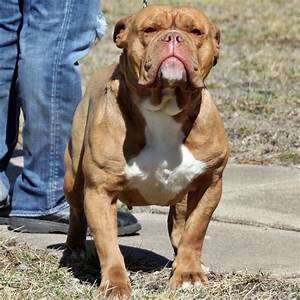
Label: cane